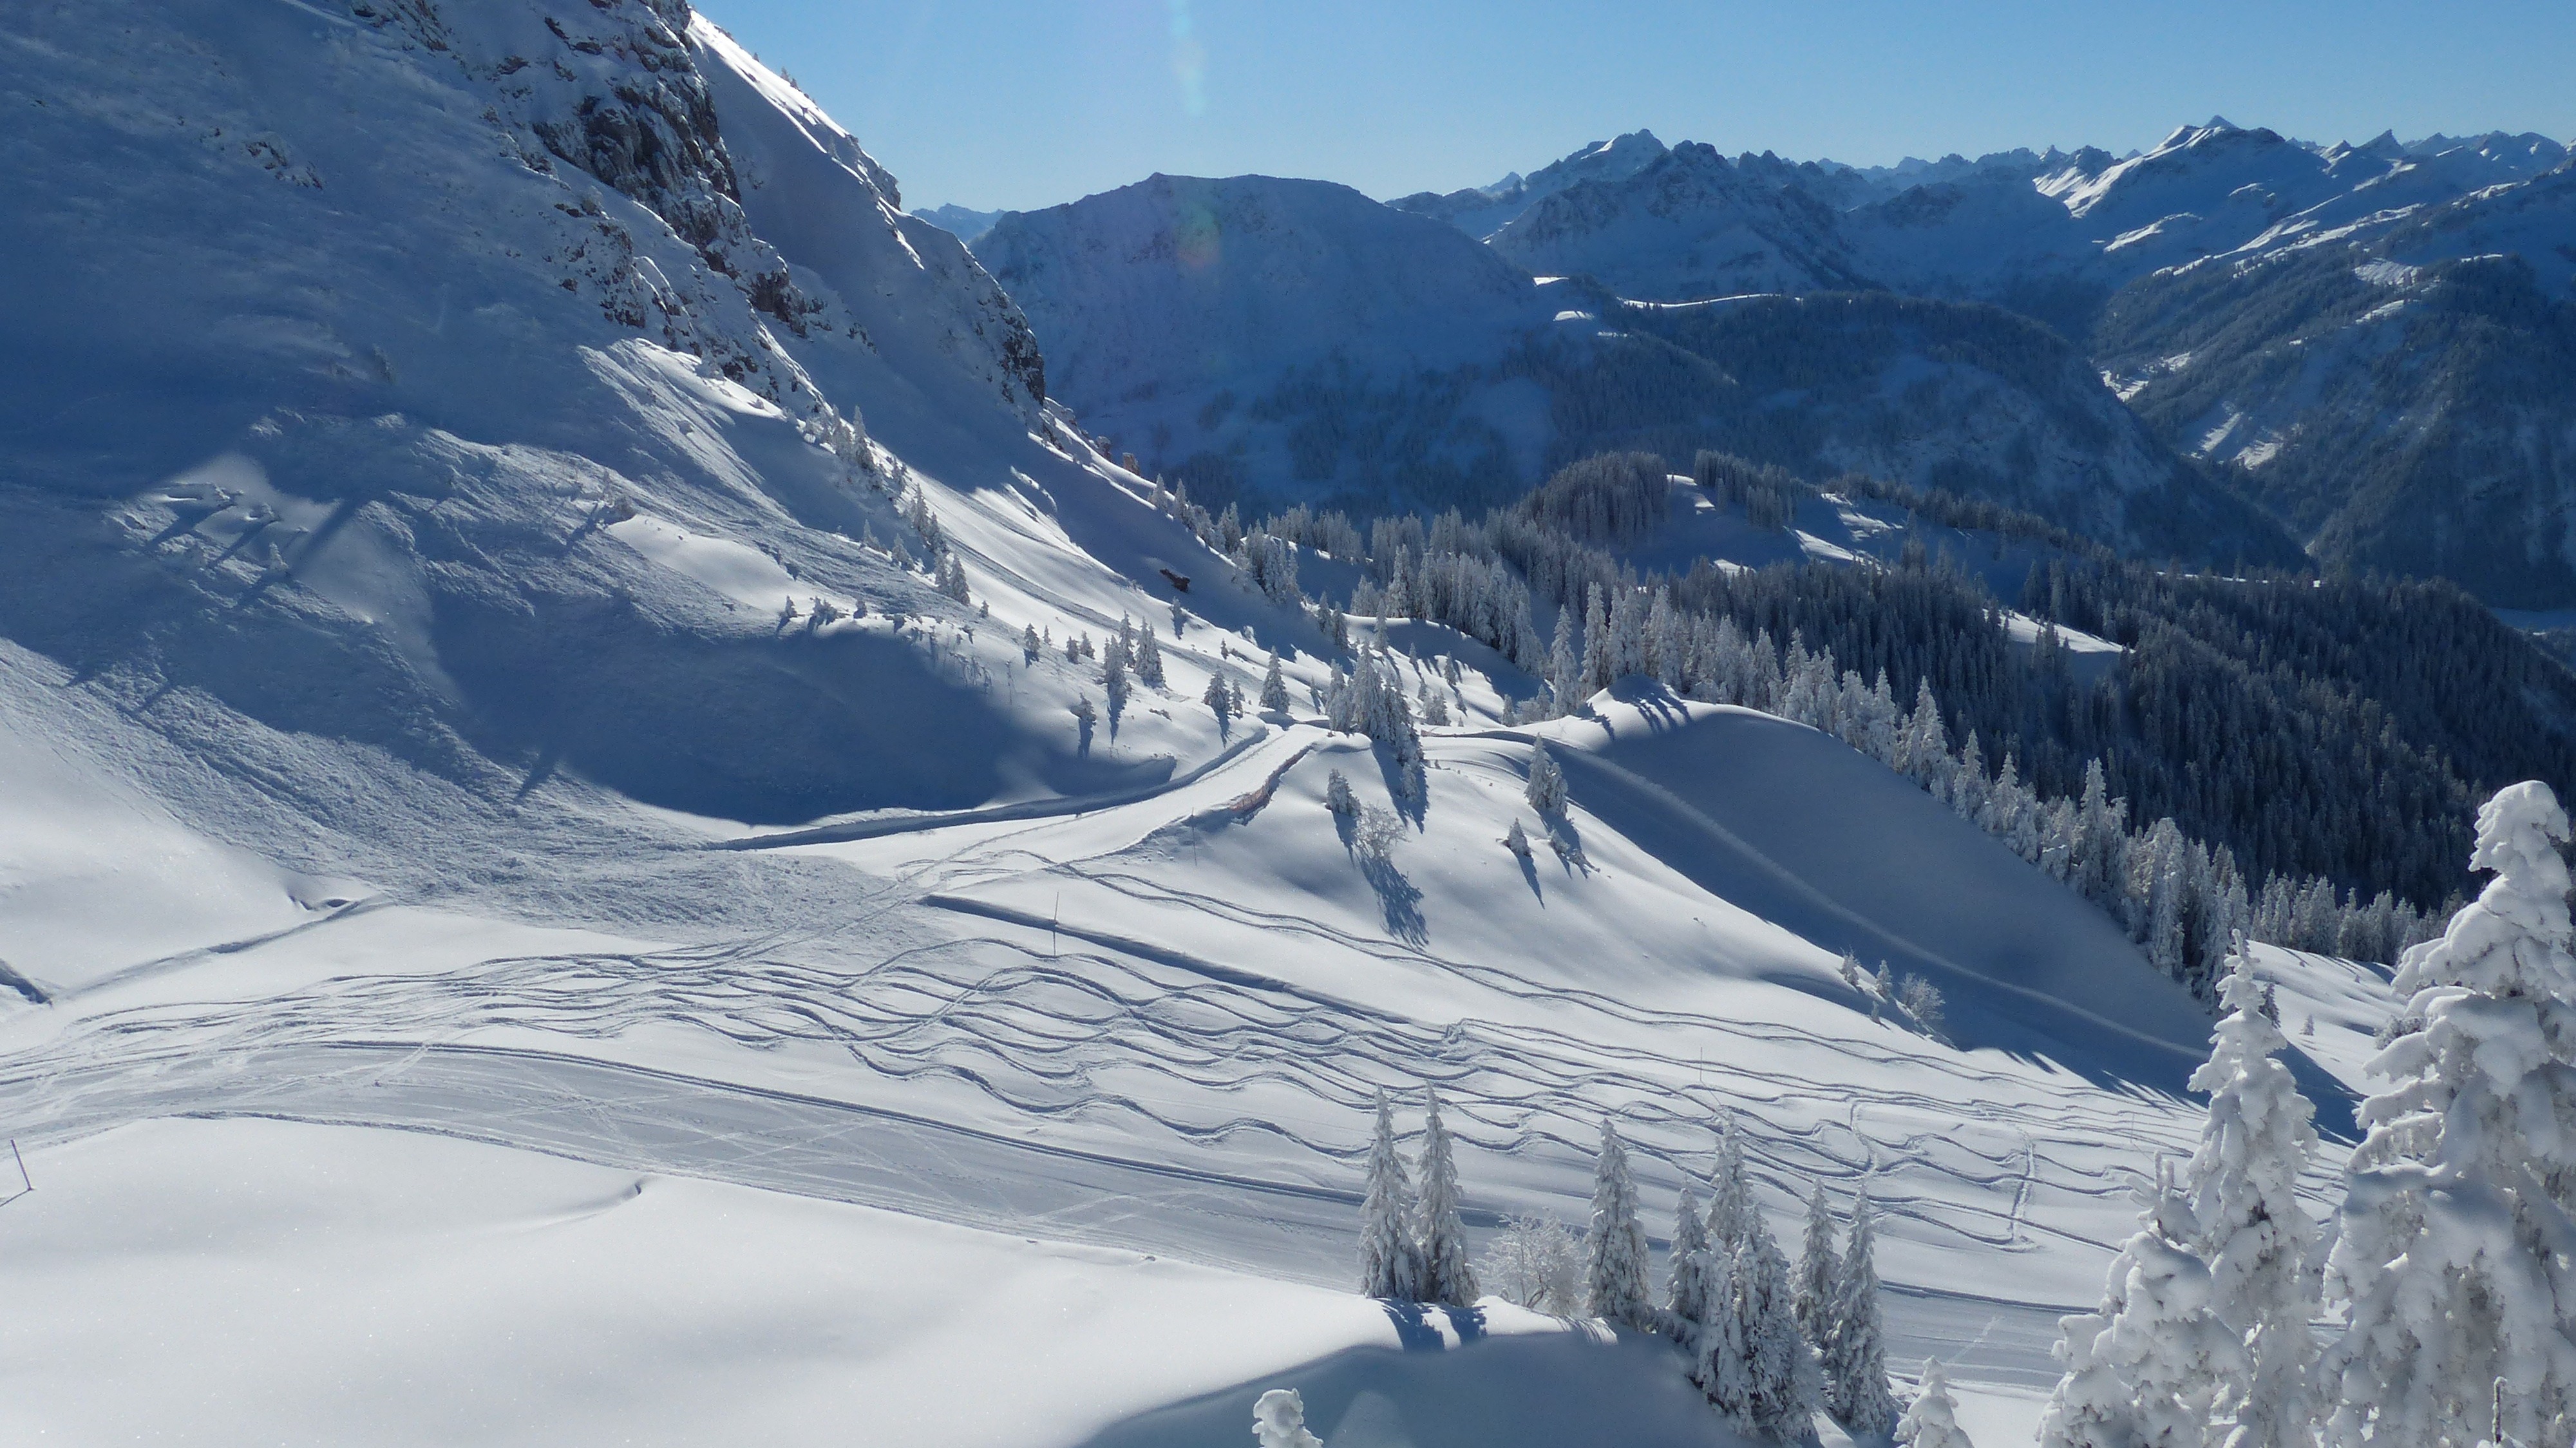
mountain, snow, cold, winter, mountain range, weather, snowy, skiing, season, ridge, trees, winter sport, sports, resort, alps, icy, runway, frosty, piste, tyrol, snow landscape, landform, ski run, backcountry skiiing, ski touring, ski slope, fir forest, ski mountaineering, tannheimertal, geographical feature, mountainous landforms, geological phenomenon